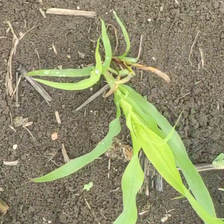
Weed species: Digitaria_SP_(Digitaria Sanguinalis )